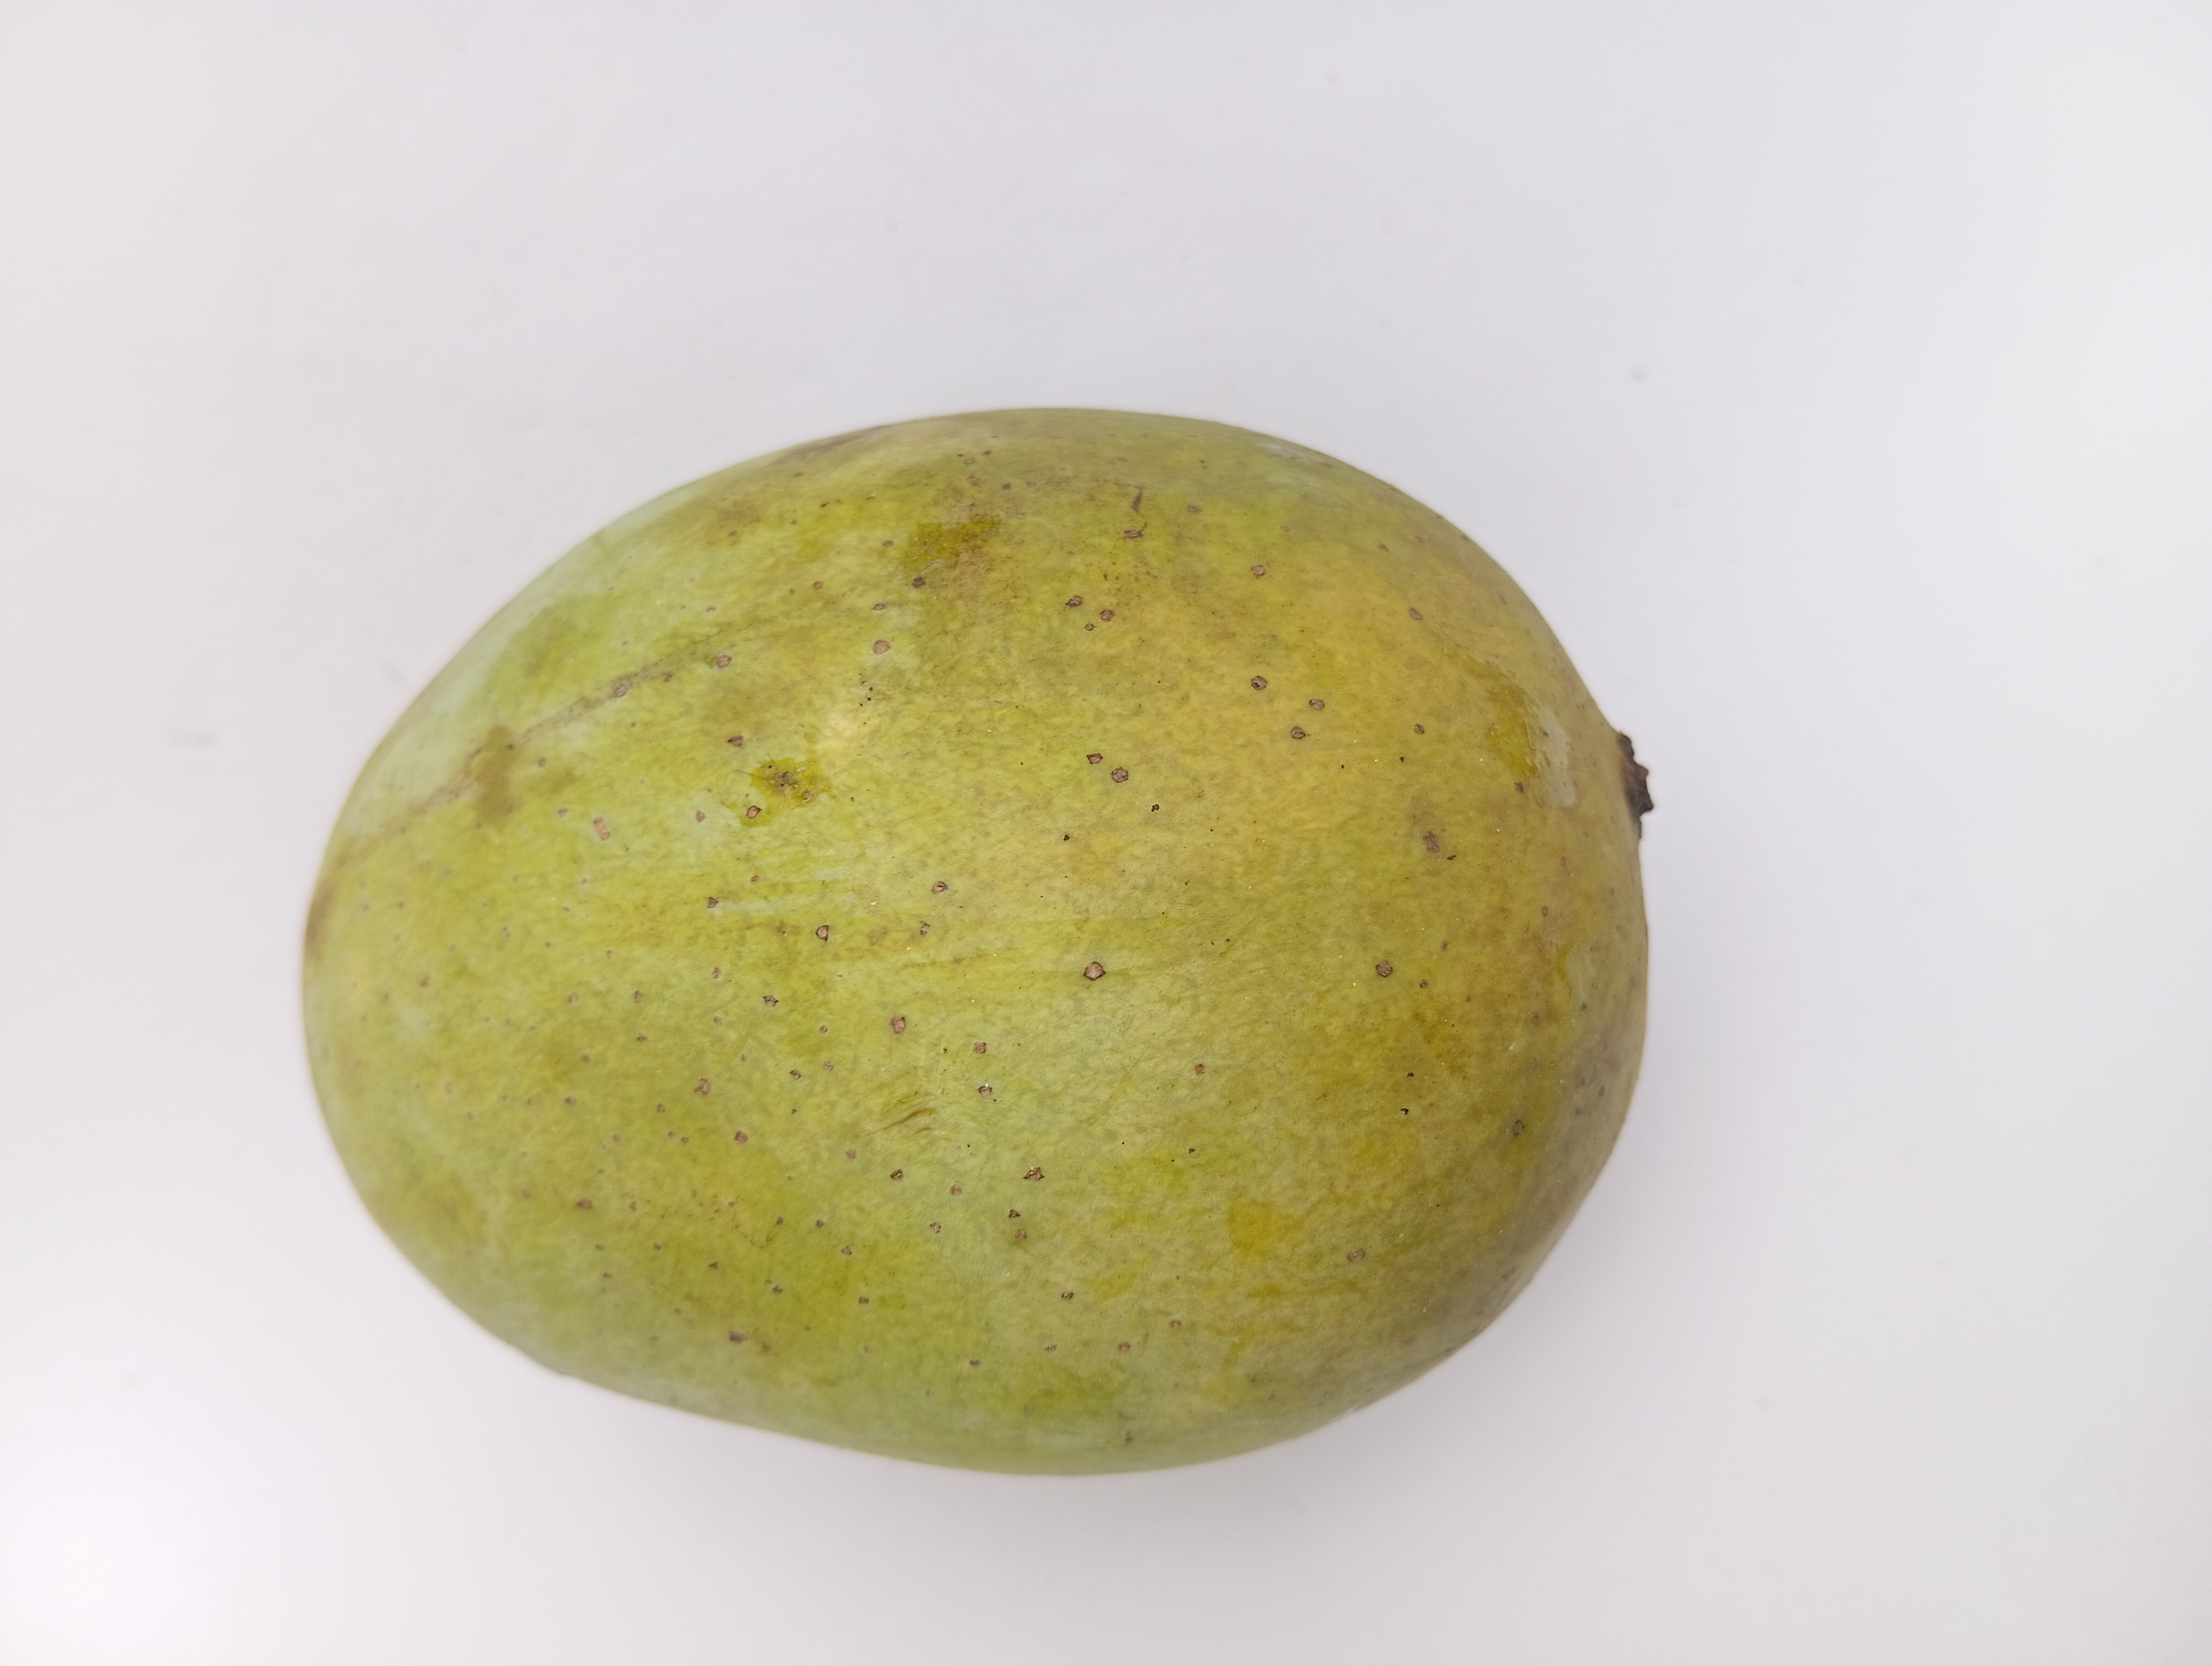
Mango variety: Langra